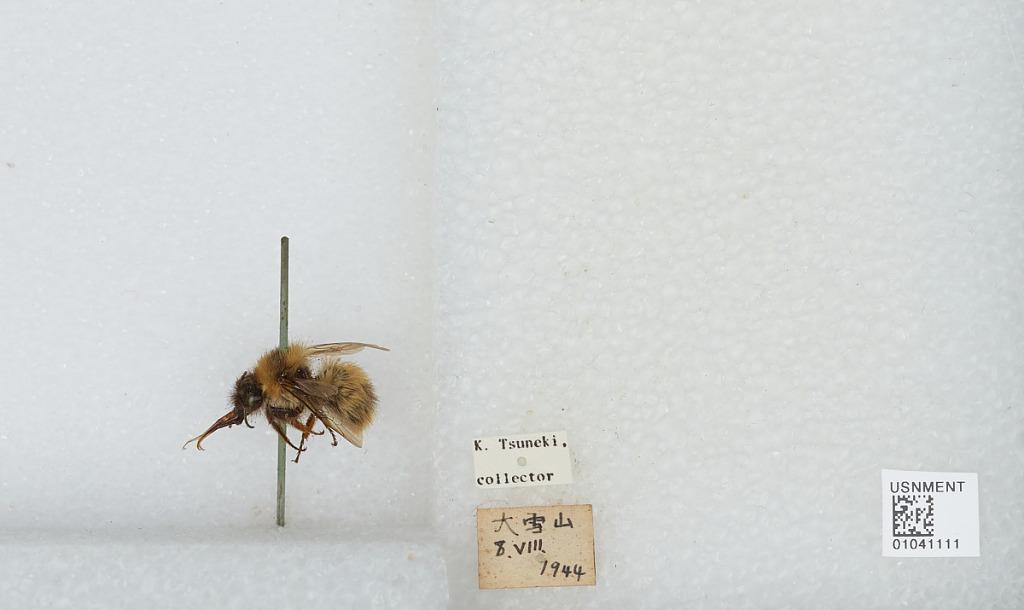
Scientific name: Bombus sp.
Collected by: K. Tsuneki
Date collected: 1944-8-8
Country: Japan
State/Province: Hokkaido
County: Kamikawa
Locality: Daisetsuzan